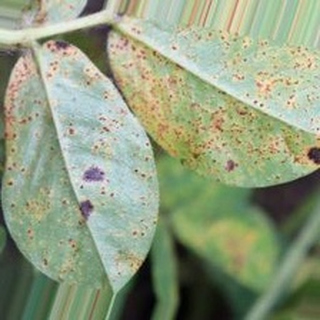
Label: groundnut_rust